Nikola Tesla

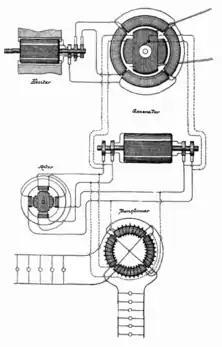
Tesla's AC dynamo-electric machine (AC electric generator) in an 1888

In July 1888, Brown and Peck negotiated a licensing deal with George Westinghouse for Tesla's polyphase induction motor and transformer designs for $60,000 in cash and stock and a royalty of $2.50 per AC horsepower produced by each motor. Westinghouse also hired Tesla for one year for the large fee of $2,000 ($ in today's dollars) per month to be a consultant at the Westinghouse Electric & Manufacturing Company's Pittsburgh labs.